Lukáš Zelenka

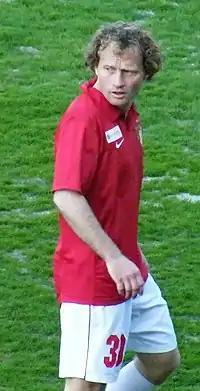

Lukáš Zelenka (born 5 October 1979) is a Czech former professional footballer who played as a midfielder. At international level, he made three appearances for the Czech Republic national team.